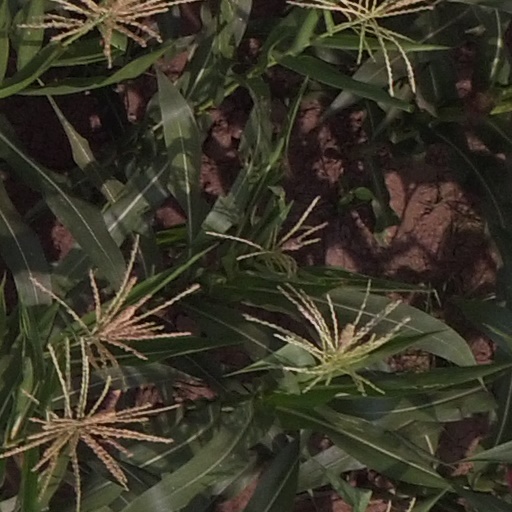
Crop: maize; corn